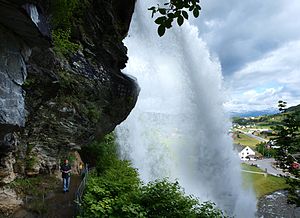
Steinsdalsfossen
Stien bag Steinsdalsfossen